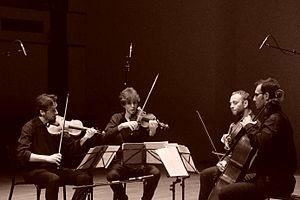
prestation à Reims du Quatuor Béla.